Reign of Juan Carlos I

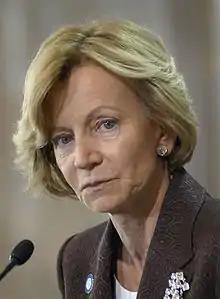
Elena Salgado, new Minister of Economy and Finance as of April 2009, replacing Pedro Solbes

However, the mobilization against the "peace process", as its defenders called it, did not prevent the government from initiating contacts with the ETA leadership. To put pressure on the government, ETA intensified street fighting ("kale borroka") and finally on December 30, 2006, T-4 bombing placed a powerful bomb in the T-4 terminal of Barajas airport which caused the death of two people and enormous material damage. The government considered the "peace process" "suspended" and on June 4, ETA announced the end of the truce. Attacks were resumed and members of ETA and Batasuna were arrested. Likewise, the process of illegalization of the Communist Party of the Basque Homelands and Basque Nationalist Action began. In response ETA murdered in cold blood a former socialist councilman in the Gipuzkoan town of Mondragón on the eve of the March 2008 general election.